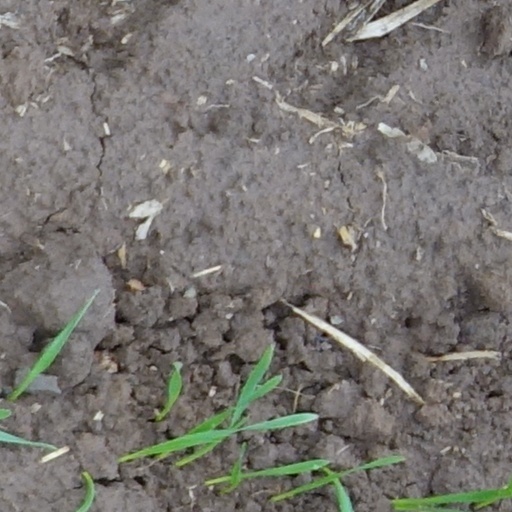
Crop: wheat